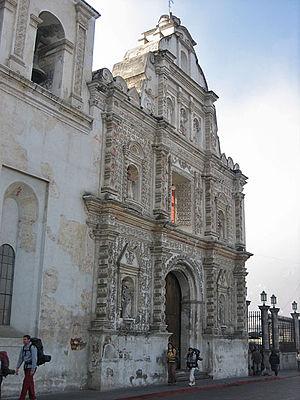
L'archidiocèse de Los Altos, Quetzaltenango-Totonicapán est une Église particulière de l'Église catholique du Guatemala.